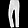
Label: Trouser